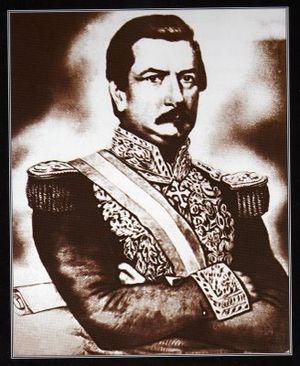
José Gerardo Barrios Espinoza, plus connu sous le nom de Gerardo Barrios est un homme d'État salvadorien qui a été président du Salvador de 1859 à 1863.